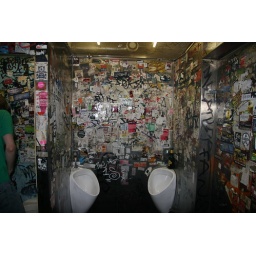
Took a quick shot of a crazy bathroom in a heavy metal bar in Austria.